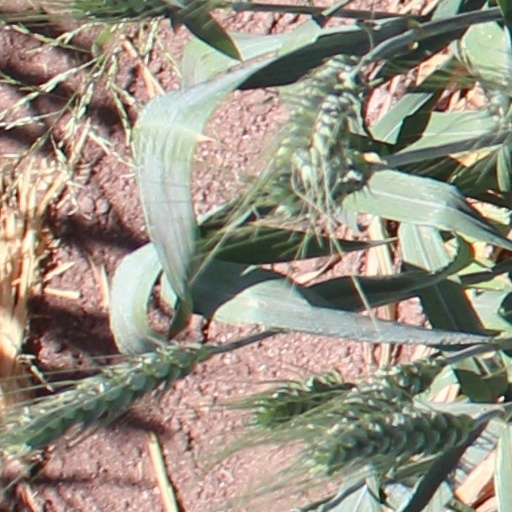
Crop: wheat